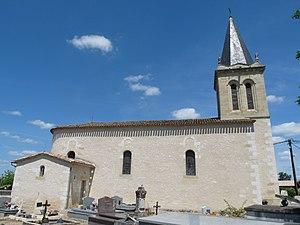
Eglise de St-Philippe-du-Seignal, Gironde, France
Saint-Philippe-du-Seignal est une commune du Sud-Ouest de la France, située dans le département de la Gironde.